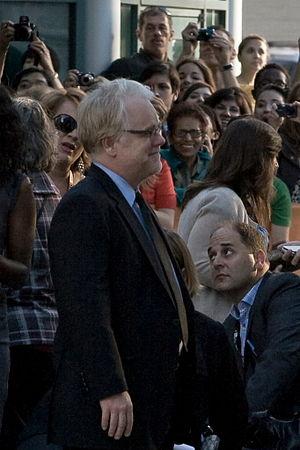
Philip Seymour Hoffman [ˈfɪlɪp ˈsiːmɔː ˈhɒfmən], né le 23 juillet 1967 à Fairport et mort le 2 février 2014 à Manhattan, est un acteur et réalisateur américain.